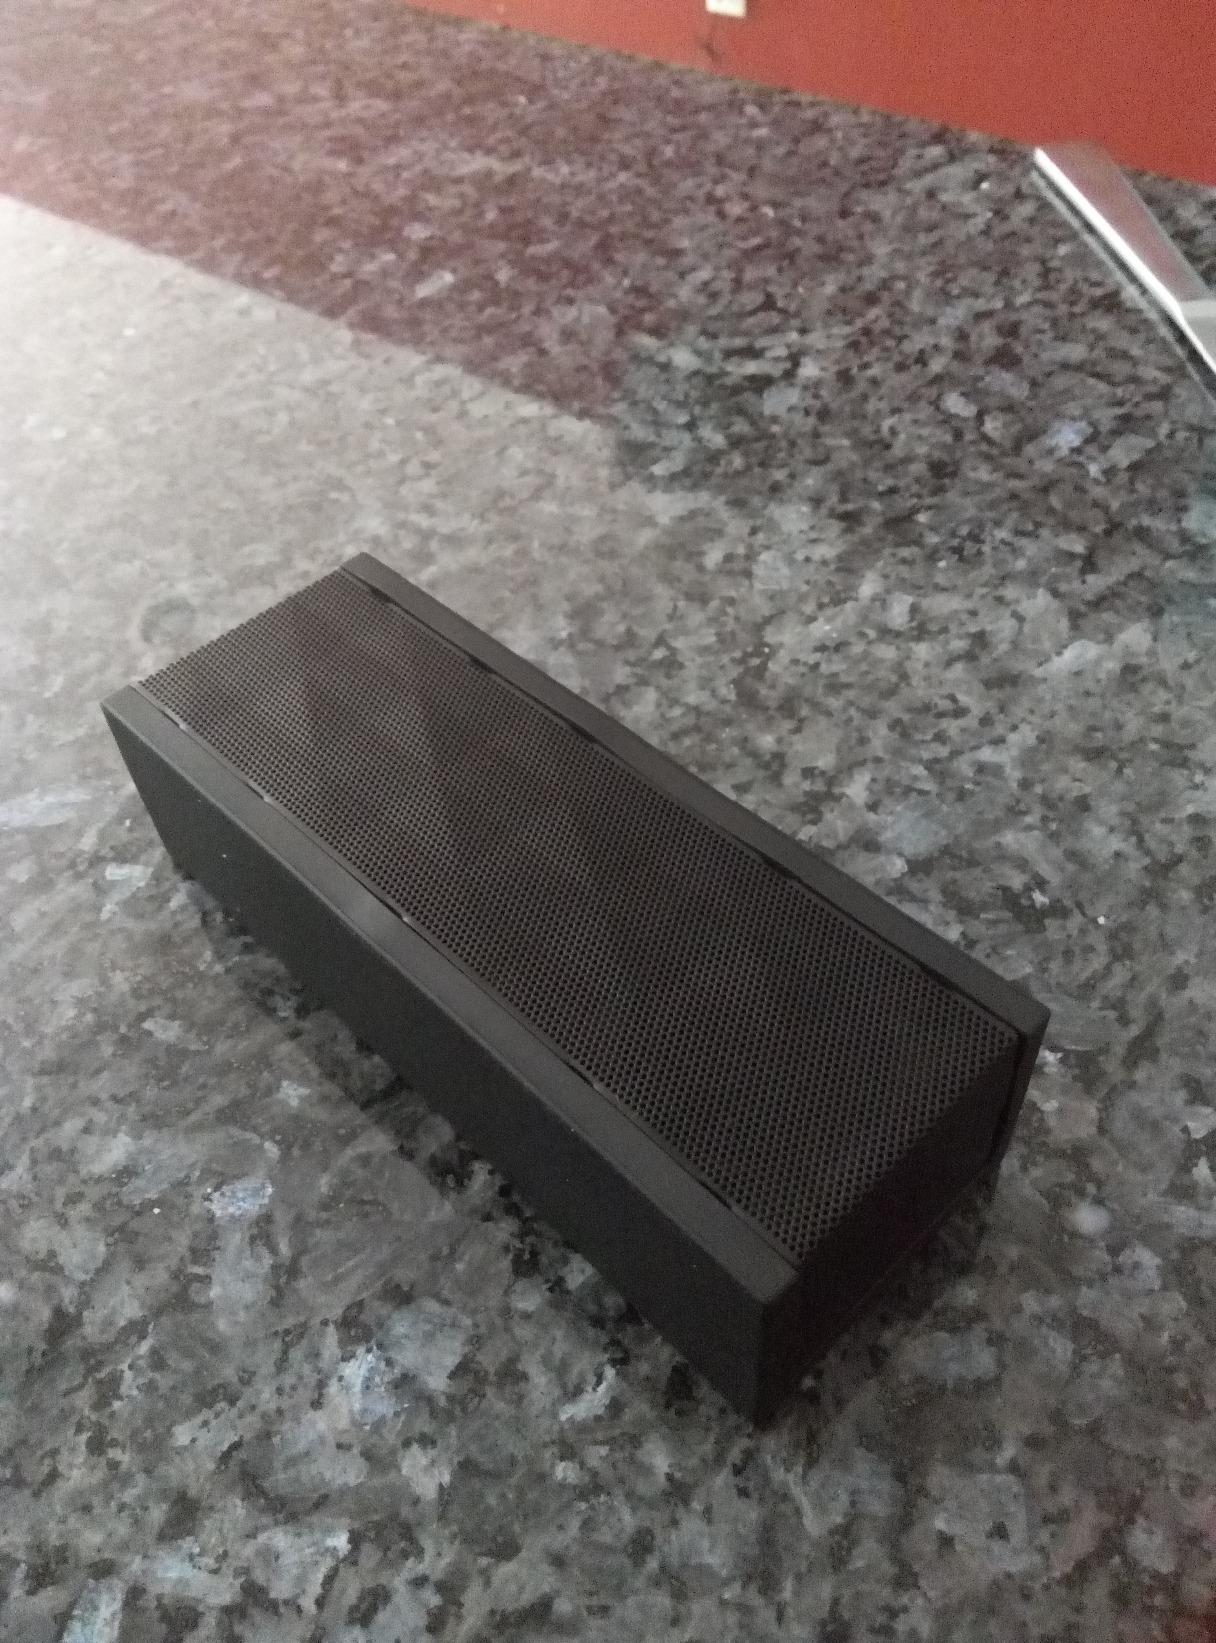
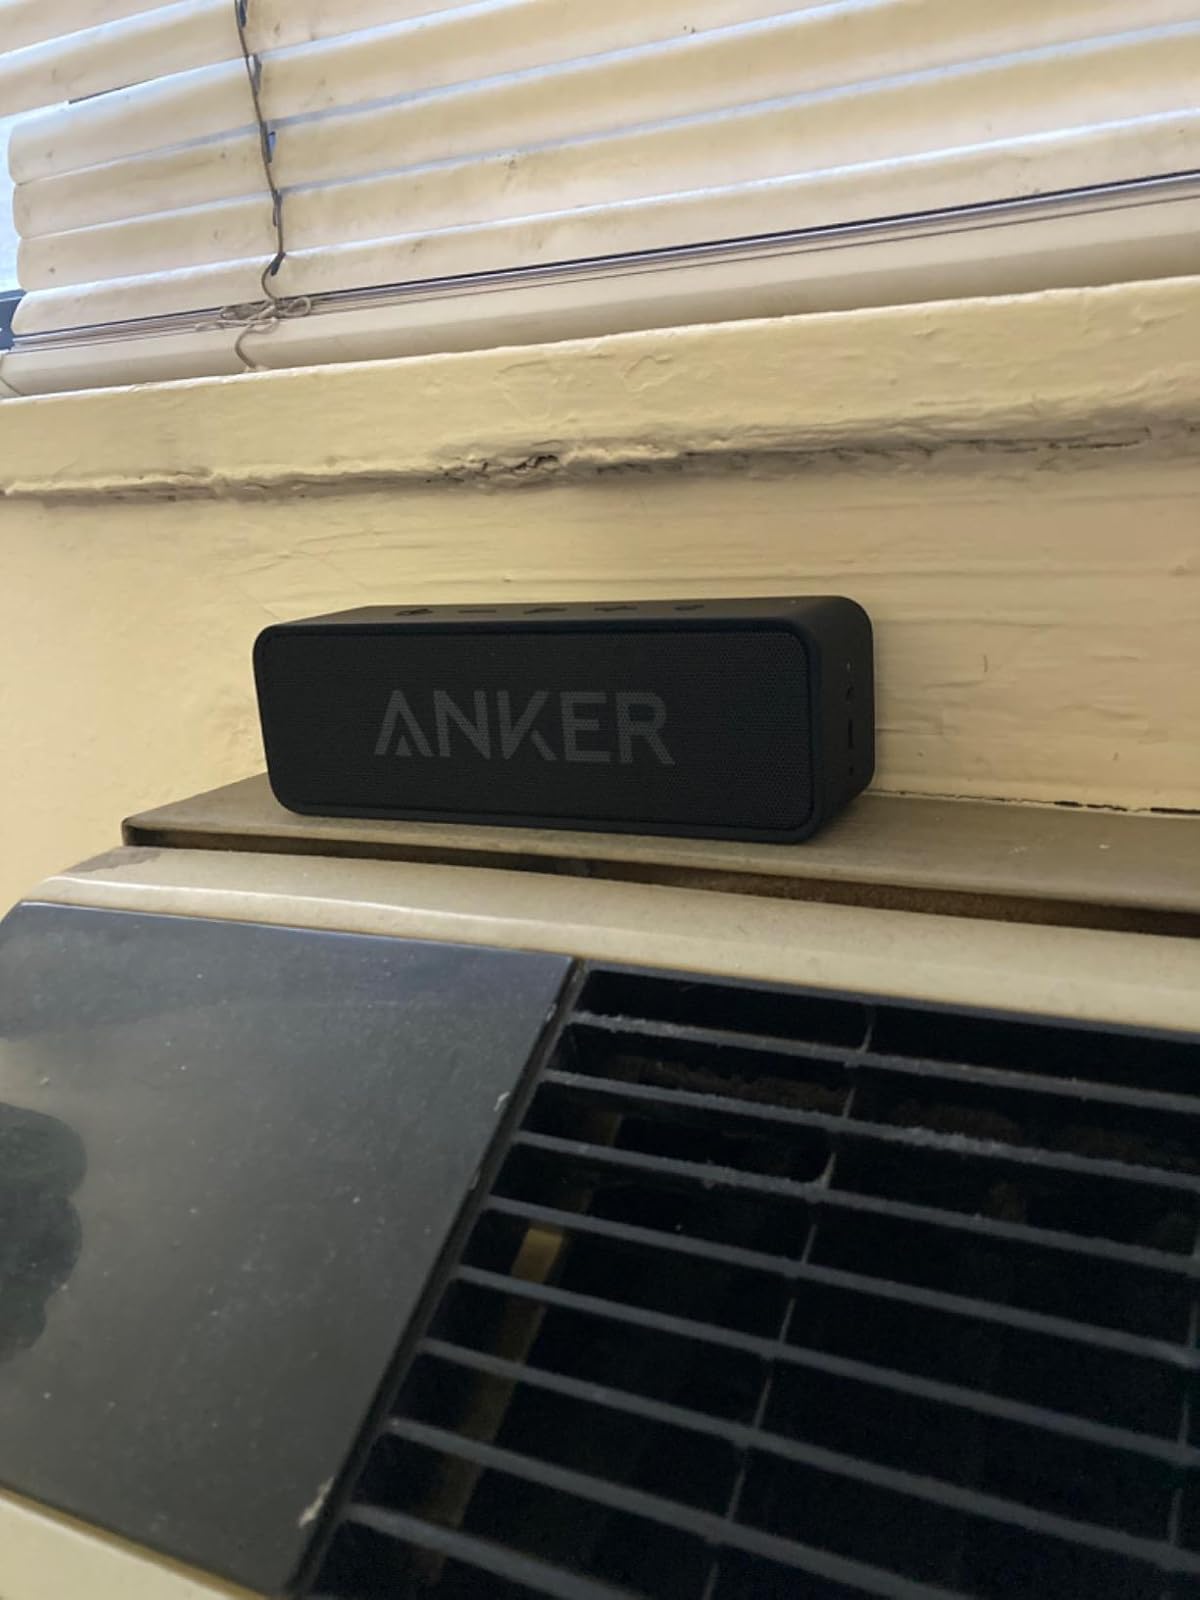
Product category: speaker
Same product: no